History of Australian naval aviation

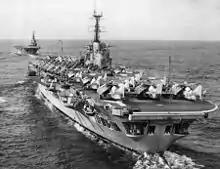
(background) leading (foreground) during the latter's 1956 arrival in Australian waters

"Vengeance" was returned to the United Kingdom in 1955, with the crew transferred to "Majestic", which was commissioned into the RAN as on 28 October 1955. The new carrier delivered new aircraft to the Fleet Air Arm: the de Havilland Sea Venom jet fighter-bomber for 805 and 808 Squadrons, and the turboprop-driven Fairey Gannet anti-submarine aircraft for 816 and 817 Squadrons. These aircraft were due to become obsolete in the late 1950s, and the RAN considered purchasing modern aircraft of French or Italian design, which were smaller than British developments and better suited to light carrier operations. By the end of the 1950s, with "Sydney" decommissioned from service and refitted as a troop transport, it was decided that fixed-wing naval aviation would be replaced by a force of 27 Westland Wessex anti-submarine helicopters, to operate from "Melbourne". This decision was rescinded in 1963, with Grumman S-2E Tracker anti-submarine aircraft and McDonnell Douglas A-4G Skyhawk fighter aircraft ordered for the Fleet Air Arm. Although "Melbourne" and her air group played no role in the Vietnam War, Australian naval aviators saw action as part of Royal Australian Navy Helicopter Flight Vietnam (a component of the joint Australian-American Experimental Military Unit) and the RAN Detachment, 9 Squadron Vietnam (attached to No. 9 Squadron RAAF).